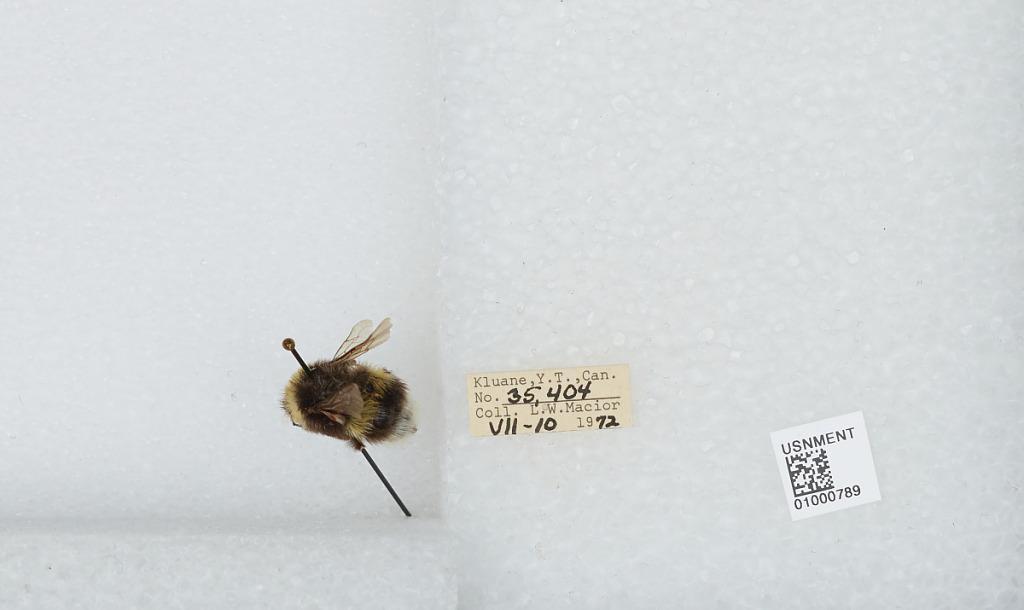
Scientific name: Bombus (Bombus) lucorum (Linnaeus)
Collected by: L. Macior
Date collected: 1972-7-10
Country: Canada
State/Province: Yukon Territory
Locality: Kluane
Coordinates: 60.75, -139.5